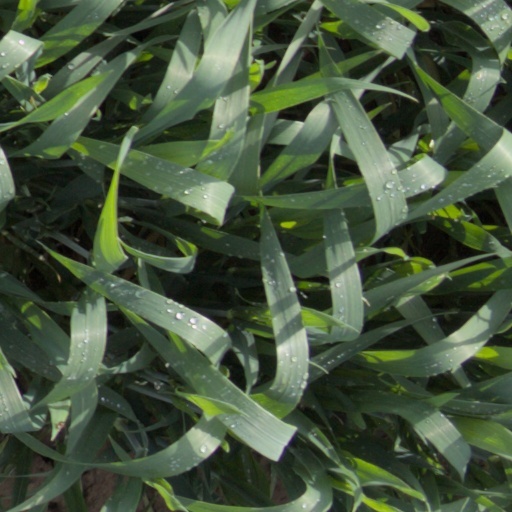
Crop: wheat